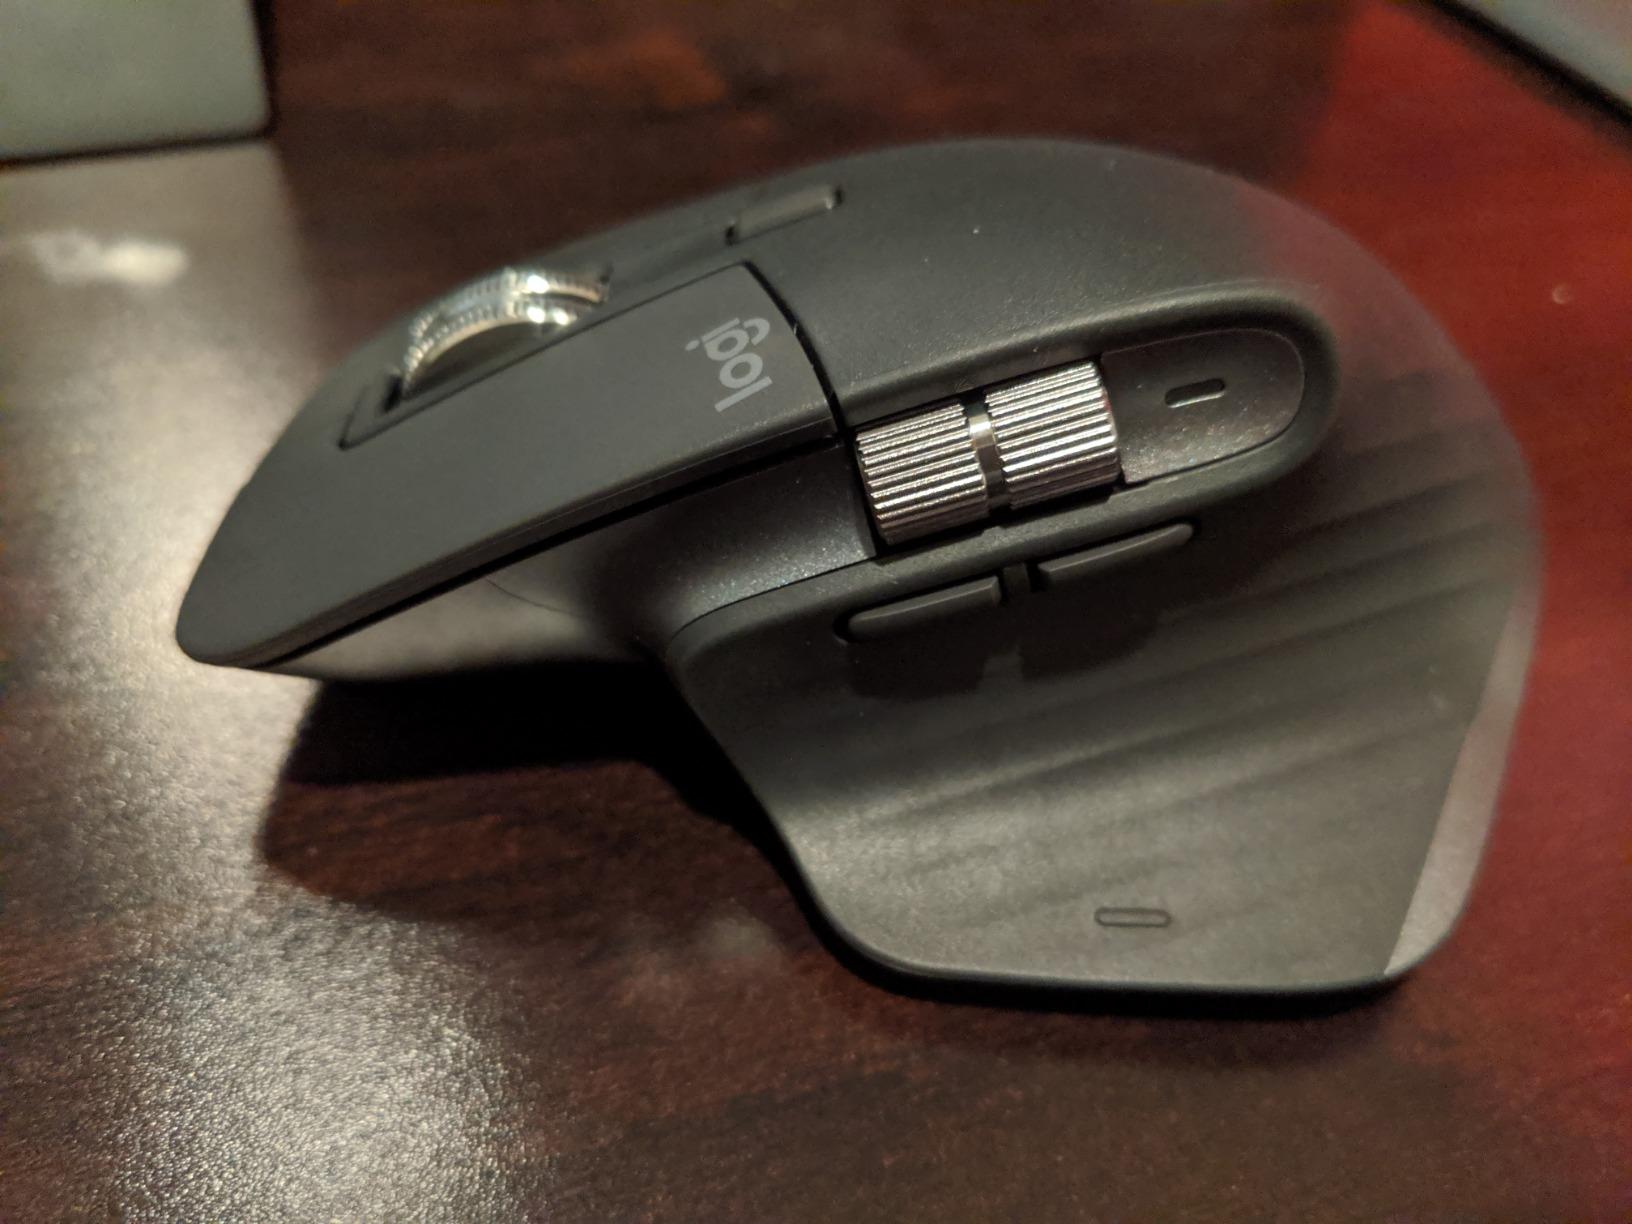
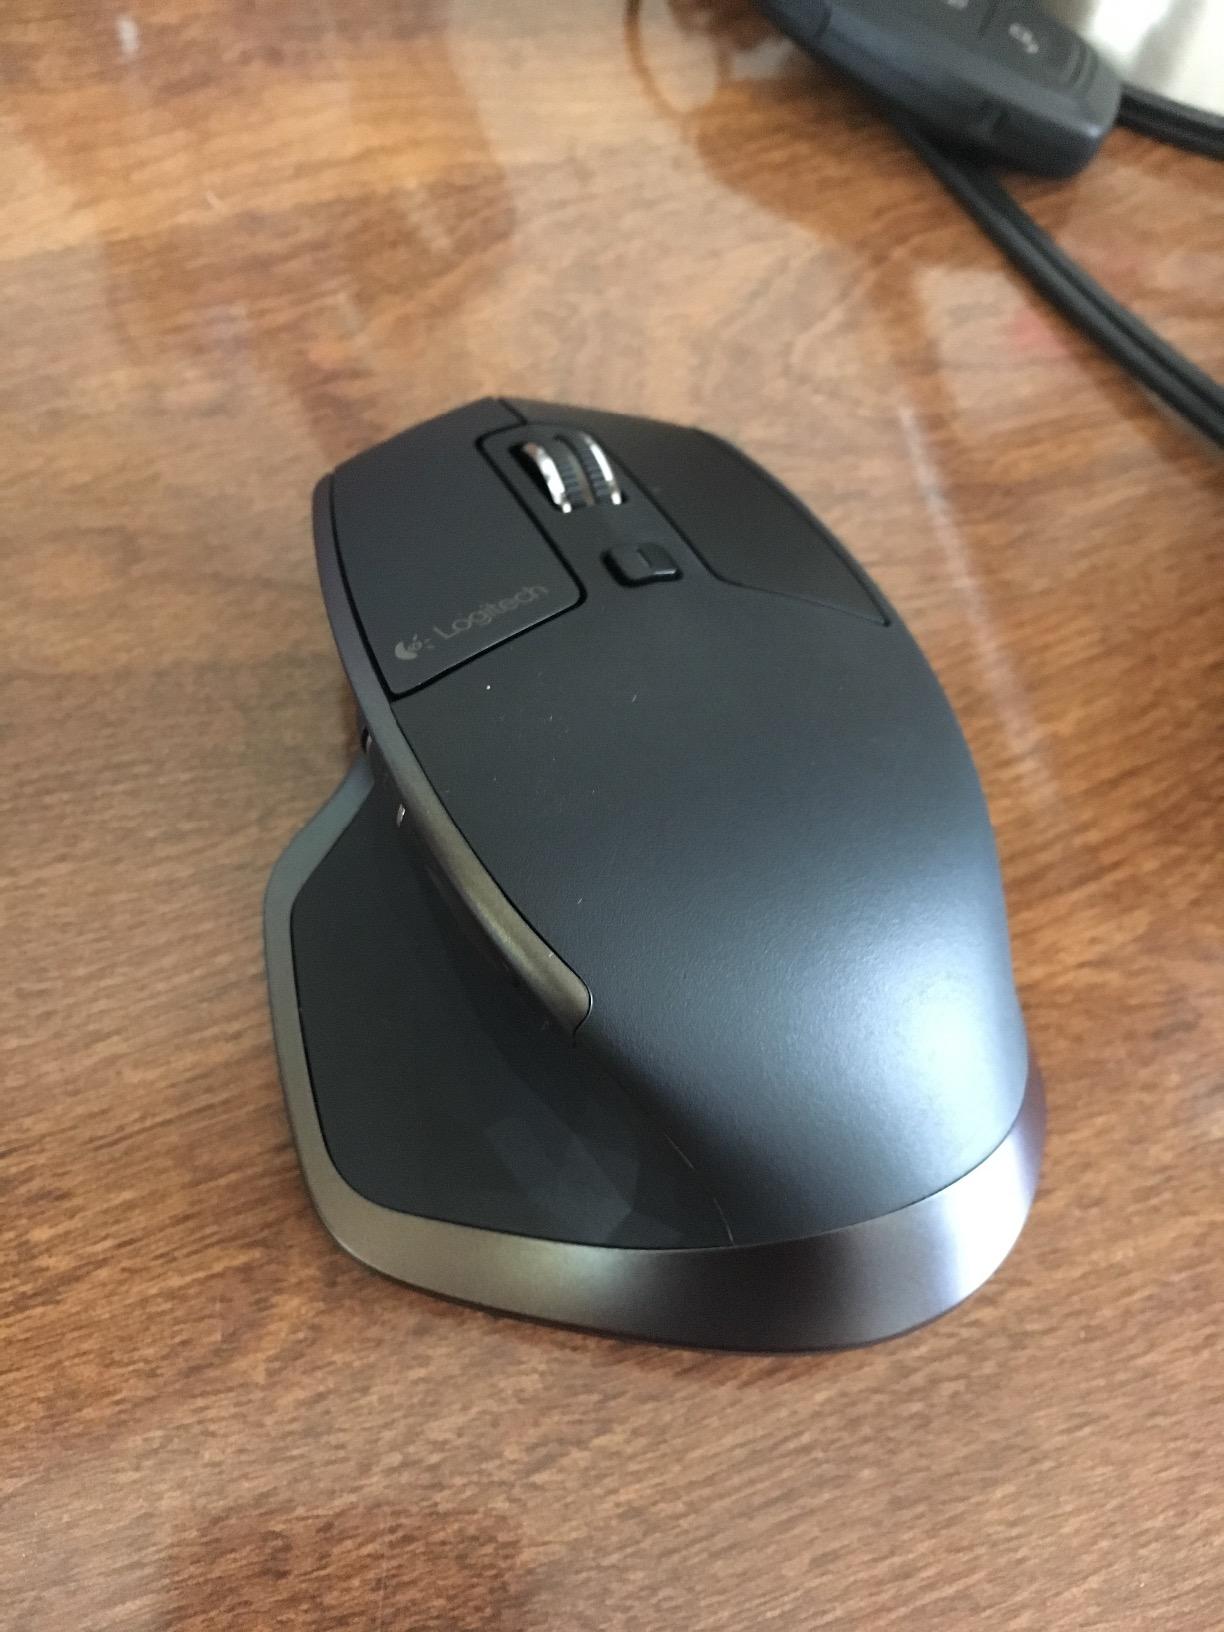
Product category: mouse
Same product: no